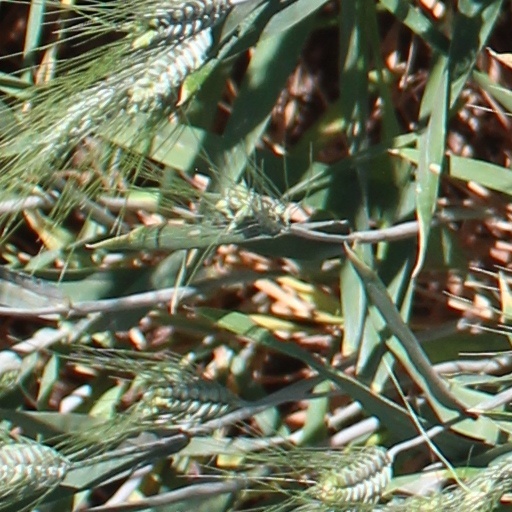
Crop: wheat